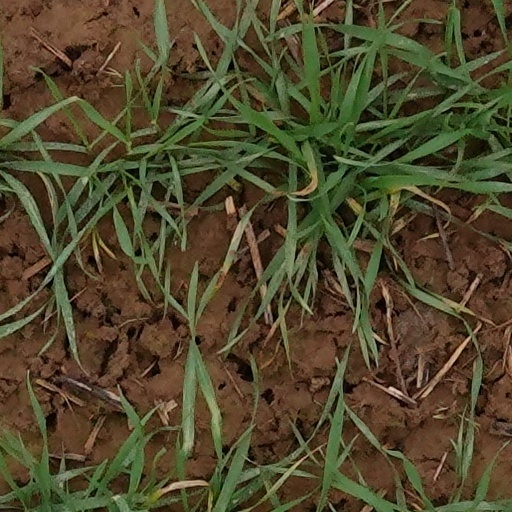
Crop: wheat